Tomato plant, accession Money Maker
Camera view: horizontal (90 deg, fisheye); turntable rotation: 180 degrees
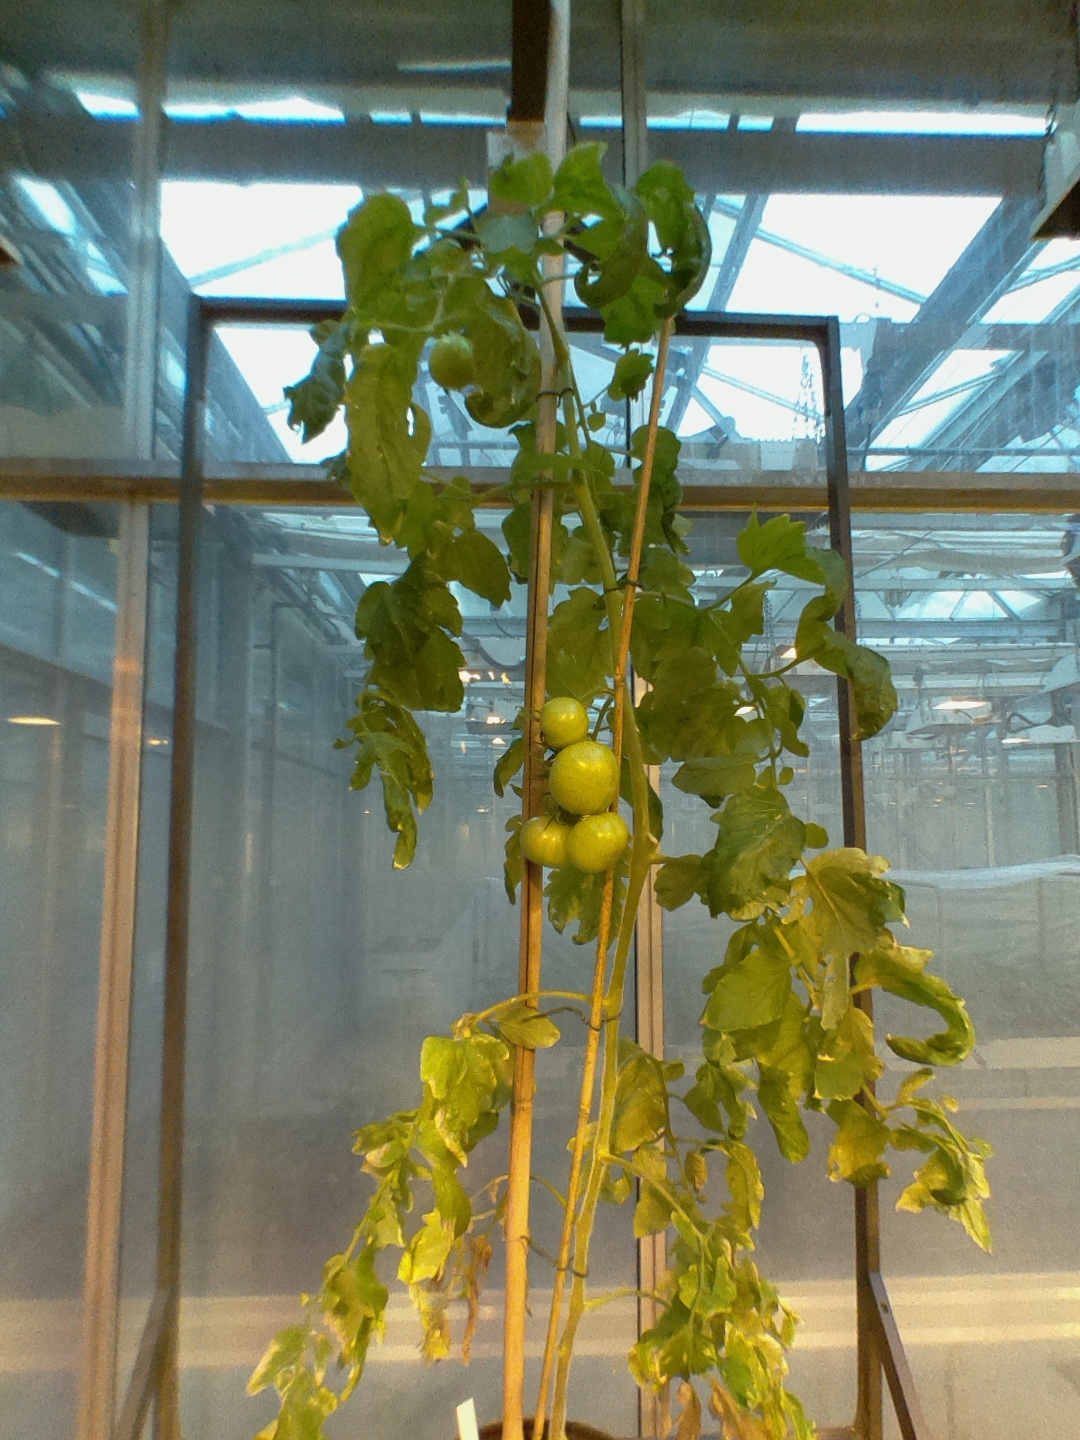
BBCH growth stage 78: 80% -90% of final fruit size